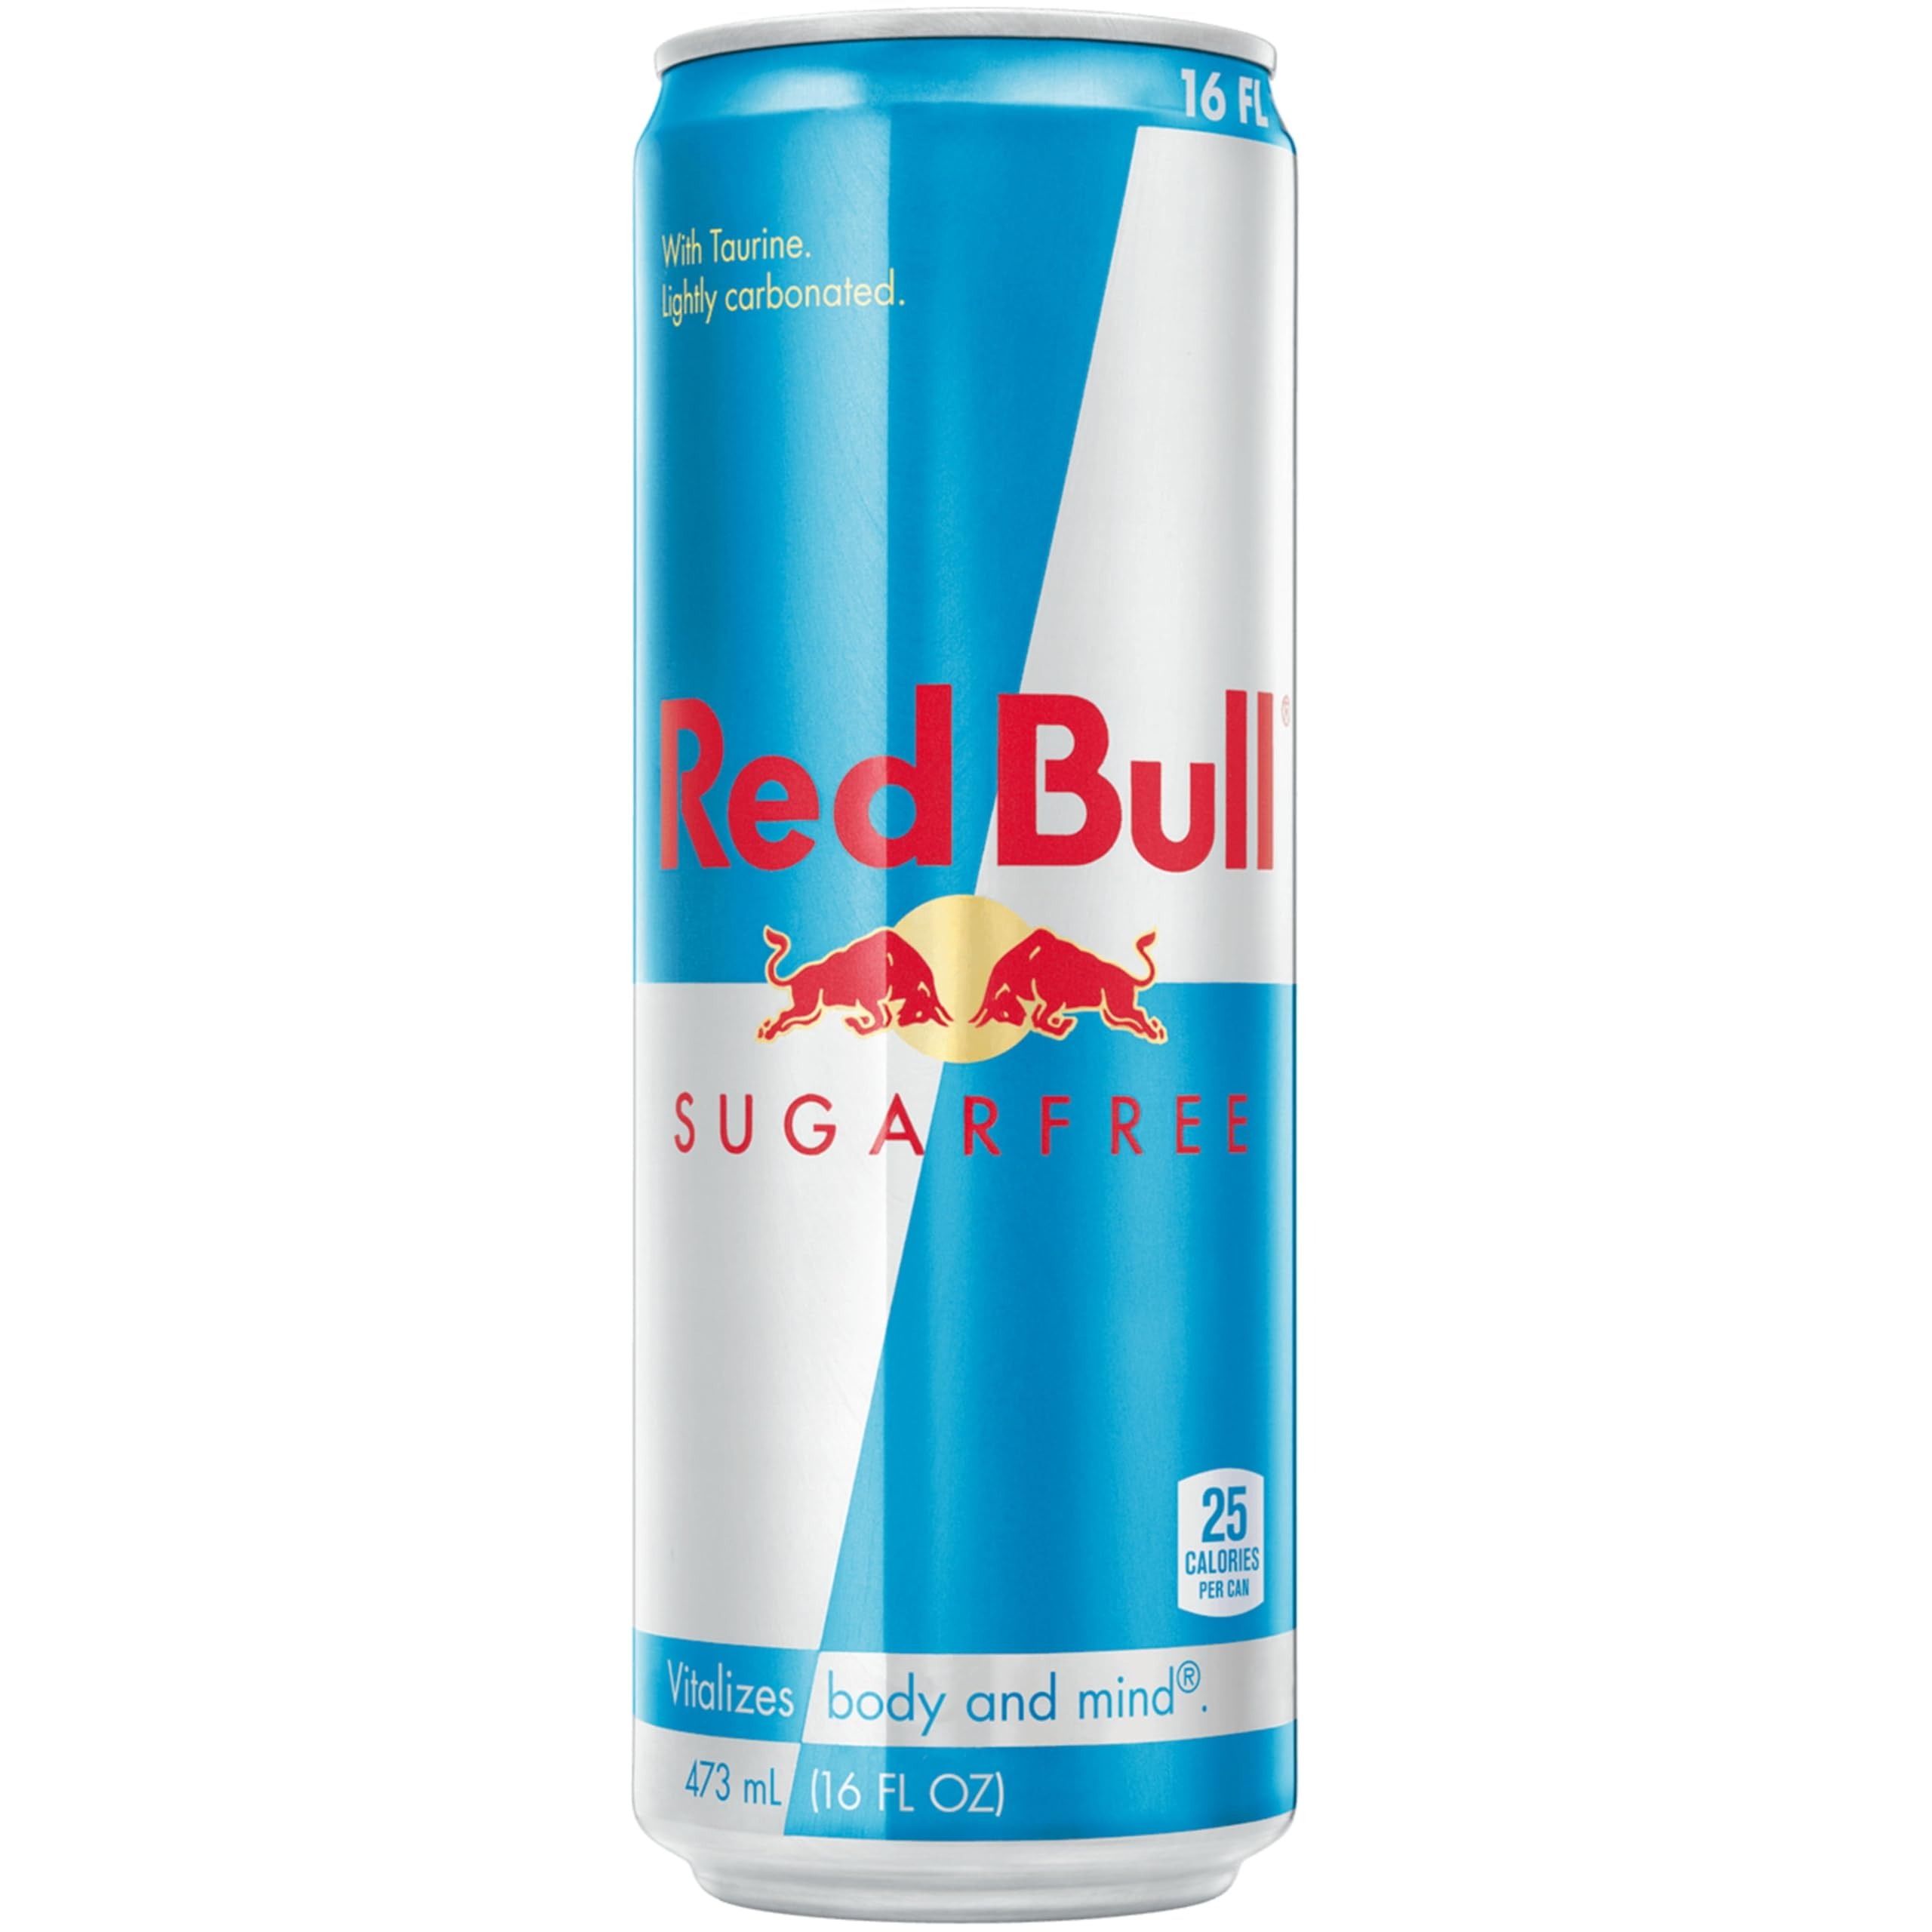
Item Name: RED BULL SUGAR FREE 16OZ
Bullet Point 1: 8 Pack - 16oz. cans
Bullet Point 2: Check out The Energy Drink Outlet's selection of energy drinks!
Product Description: Red Bull sugar free energy drink improves performance, especially during times of increased stress or strain. Increases endurance, concentration, improves reaction speed and stimulates the metabolism.
Value: 128.0
Unit: Fl Oz

Price: 3.99